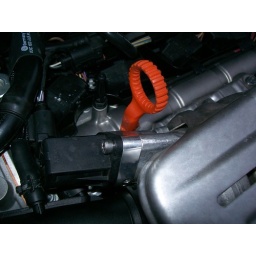
It's the little shiny silver coupler in between the main BOV housing (black plastic) and the turbo outlet (galvanised steel).